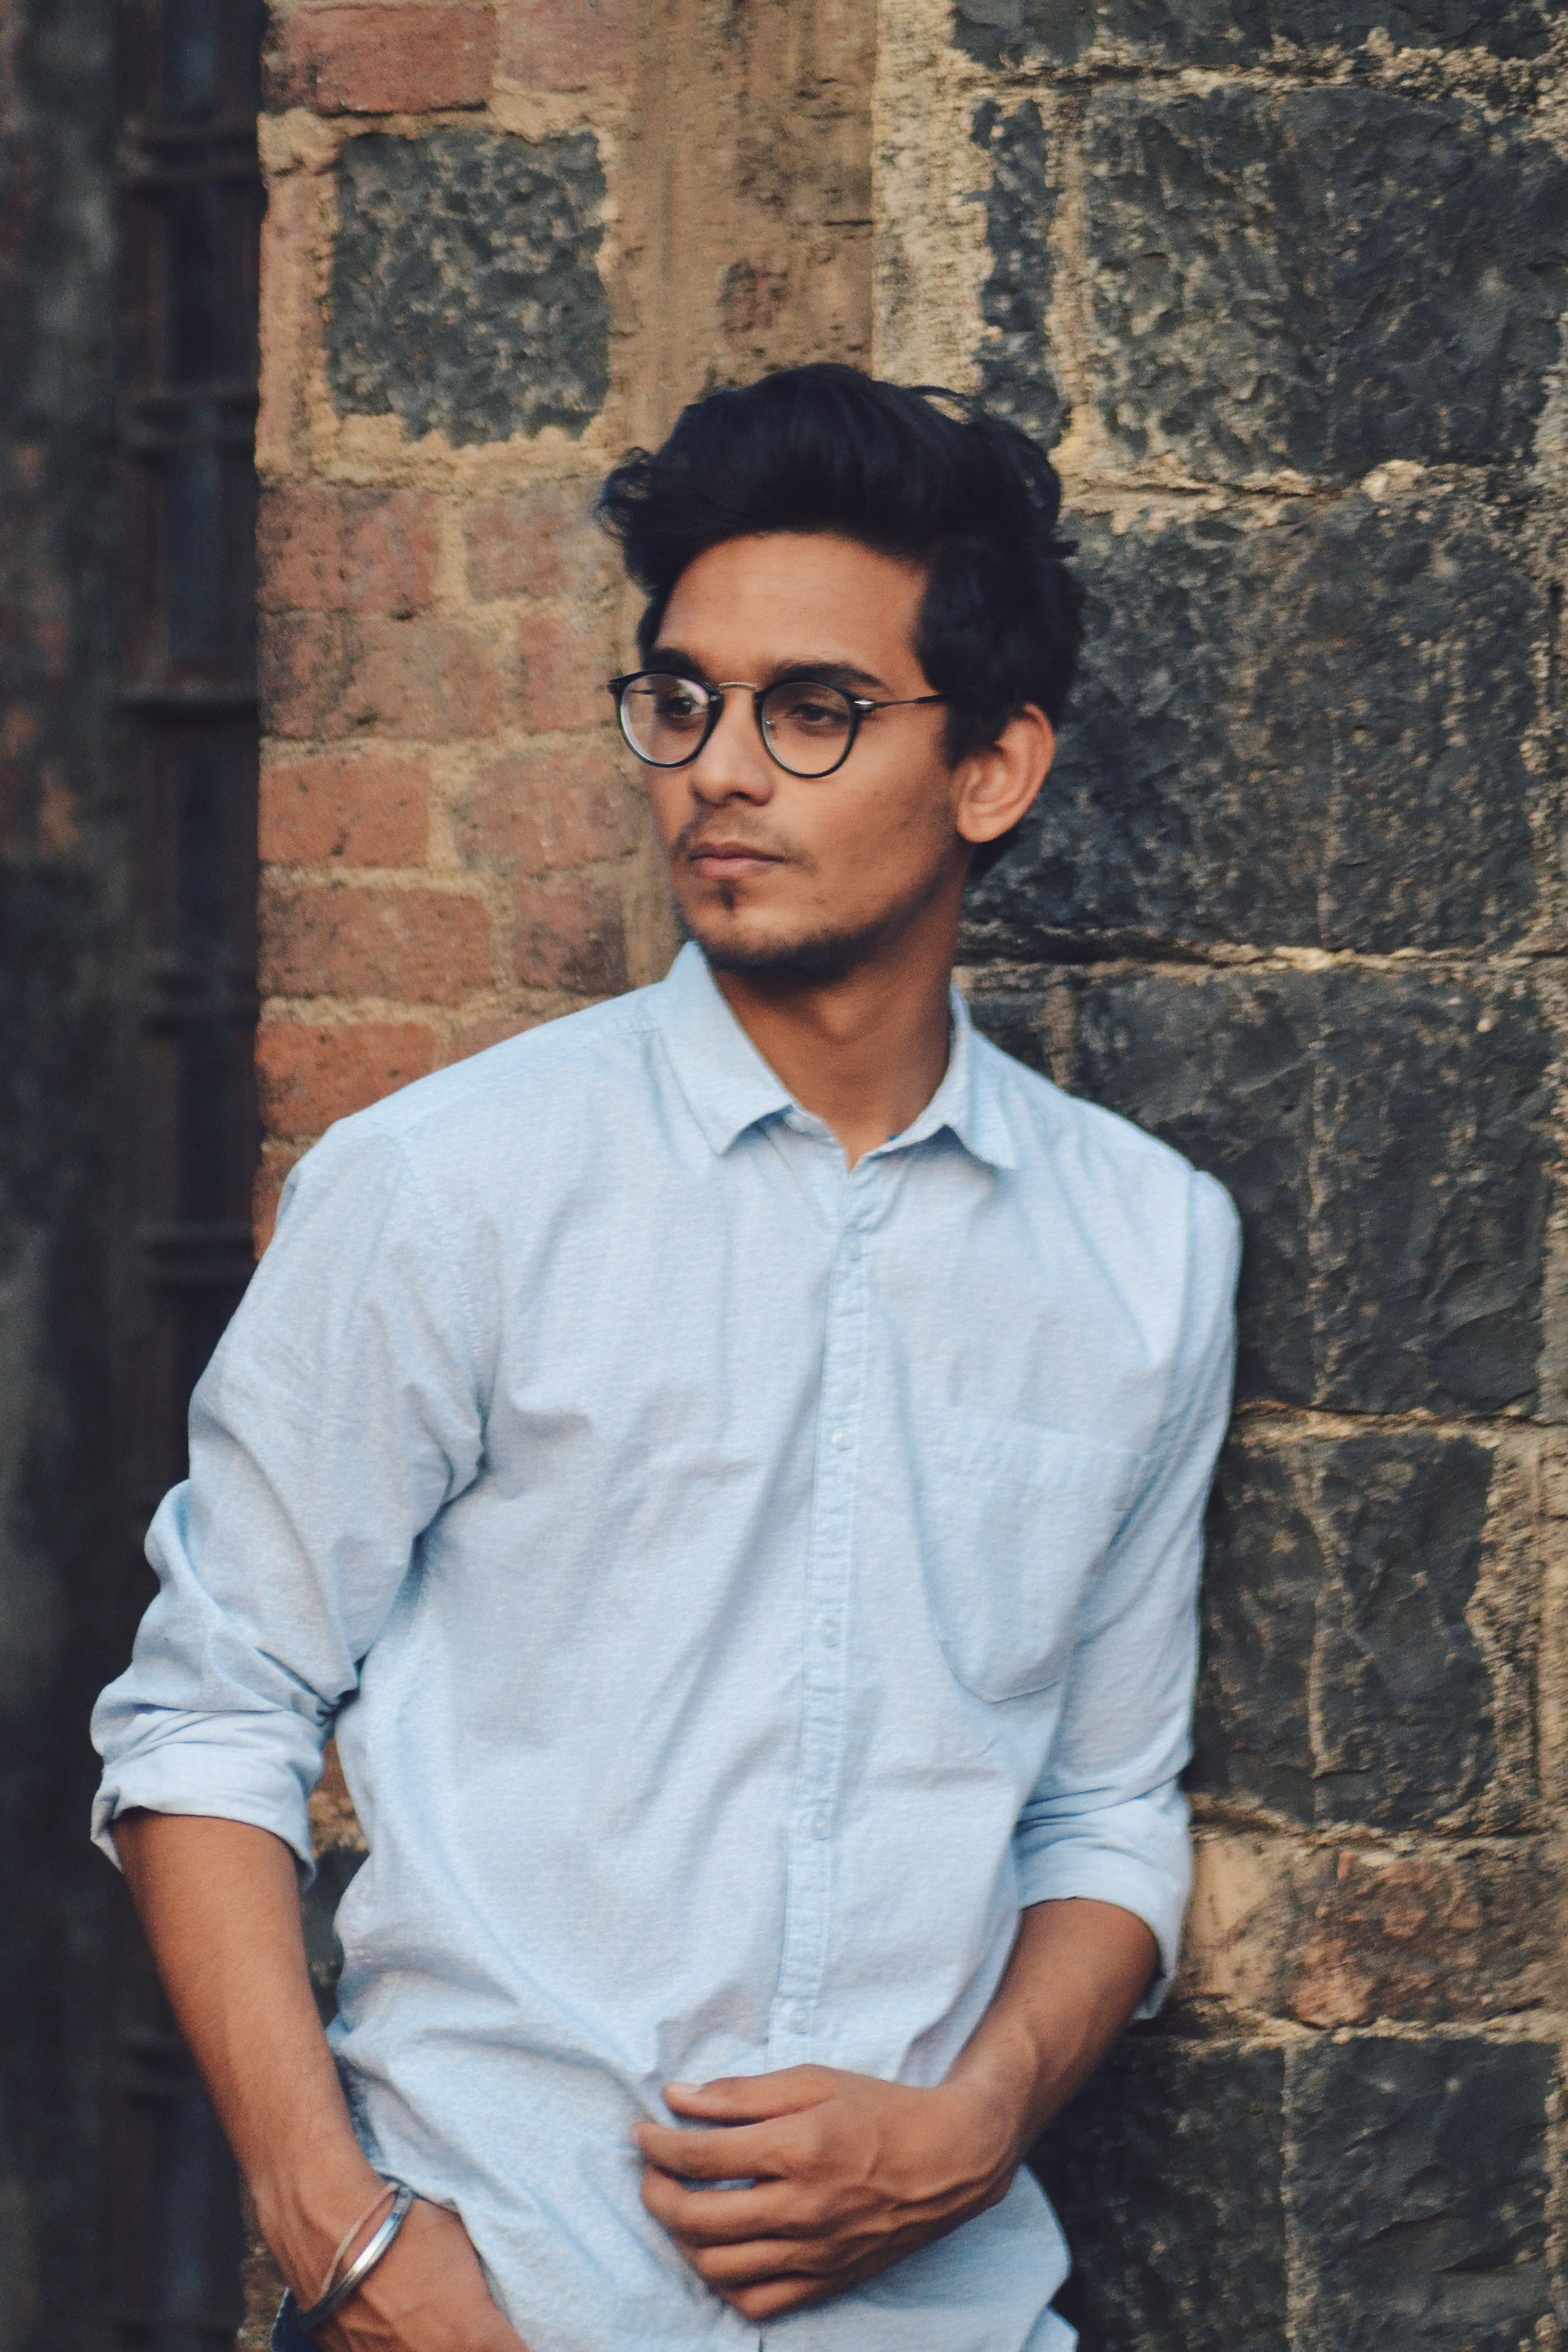
cool, glasses, dress shirt